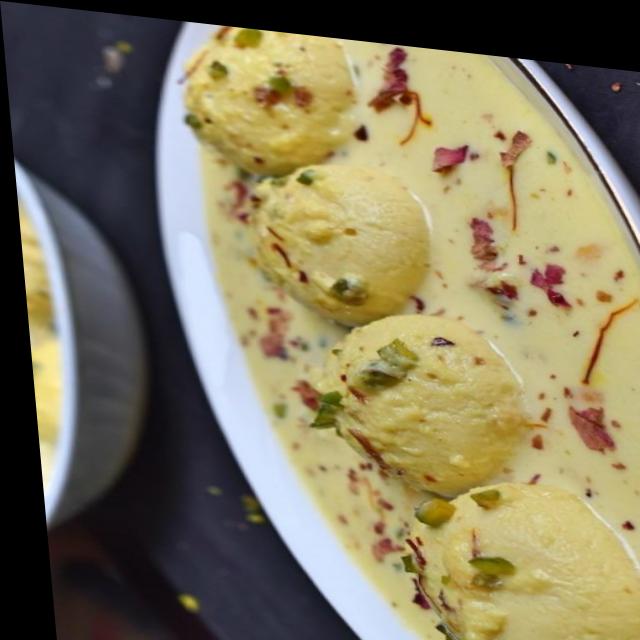
Dish: ras_malai